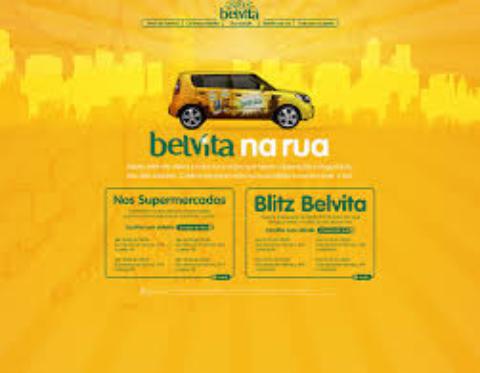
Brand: Belvita
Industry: Food